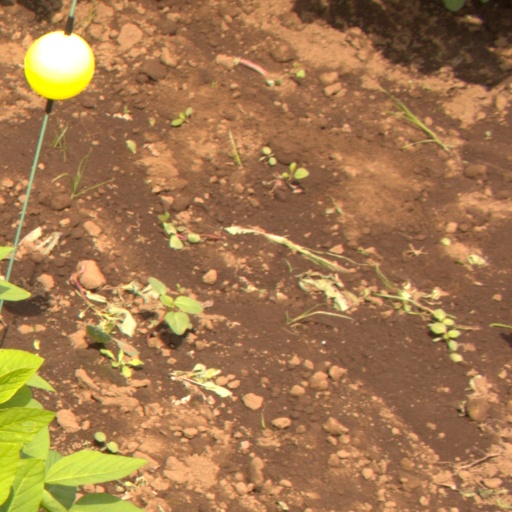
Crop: soybean